Iowa Hawkeyes football

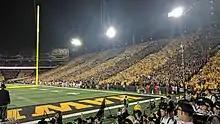
Kinnick Stadium

Nile Kinnick Stadium, formerly known as "Iowa Stadium", is the home stadium of the University of Iowa Hawkeyes in Iowa City, Iowa. It opened as Iowa Stadium in 1929; prior to that time, Iowa played its home games at Iowa Field. Iowa Stadium was renamed "Nile Kinnick Stadium" in 1972 in honor of Nile Kinnick, the 1939 Heisman Trophy winner and the only Heisman winner in university history, who died in service during World War II. It holds 69,250 people, making it the 25th largest college football stadium in America and the 82nd largest sports stadium in the world.